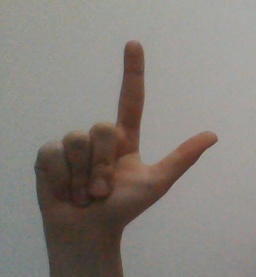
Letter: laam